Gustavo Egelhaaf

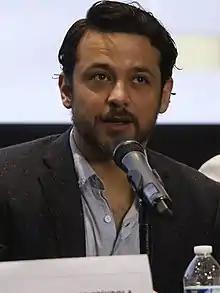
Egelhaaf in 2019

Gustavo Egelhaaf (born 30 June 1983) is a Mexican actor known in his native country for his film roles. On television he has had notable roles in series such as "El Vato" (2016–2017), and "El Chema" (2016–2017). Despite having started having recurring roles in films, his first major role was in 2018, in the film "Hasta que la boda nos separe", alongside Diana Bovio, and recently in "Doblemente embarazada", alongside Maite Perroni.